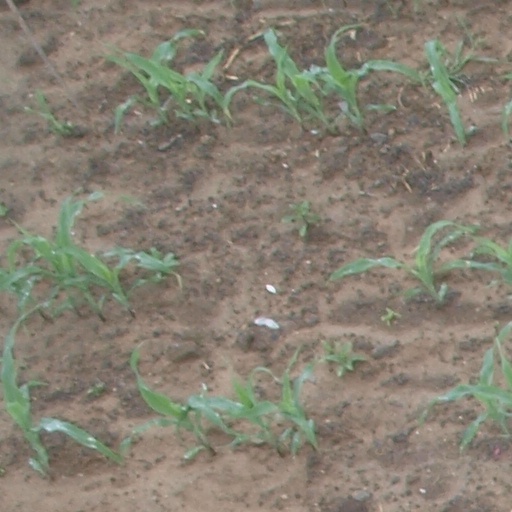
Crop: maize; corn